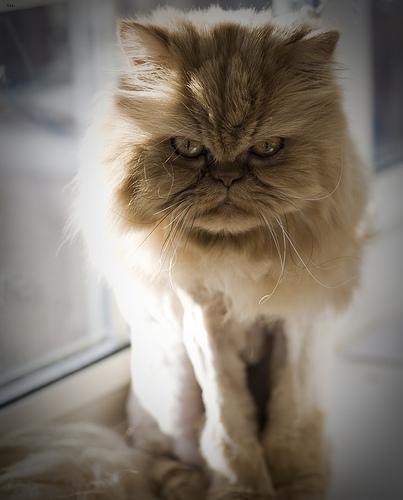
Breed: Persian